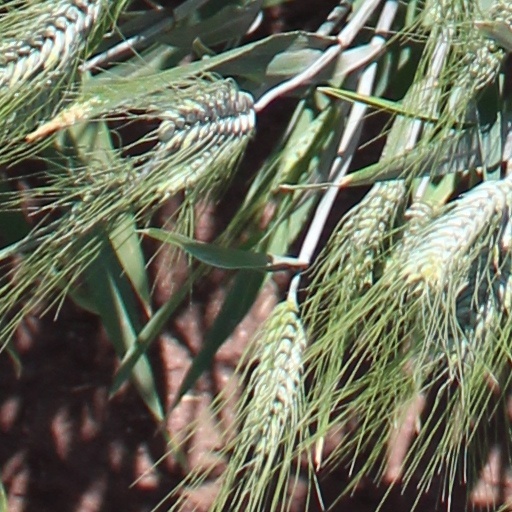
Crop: wheat